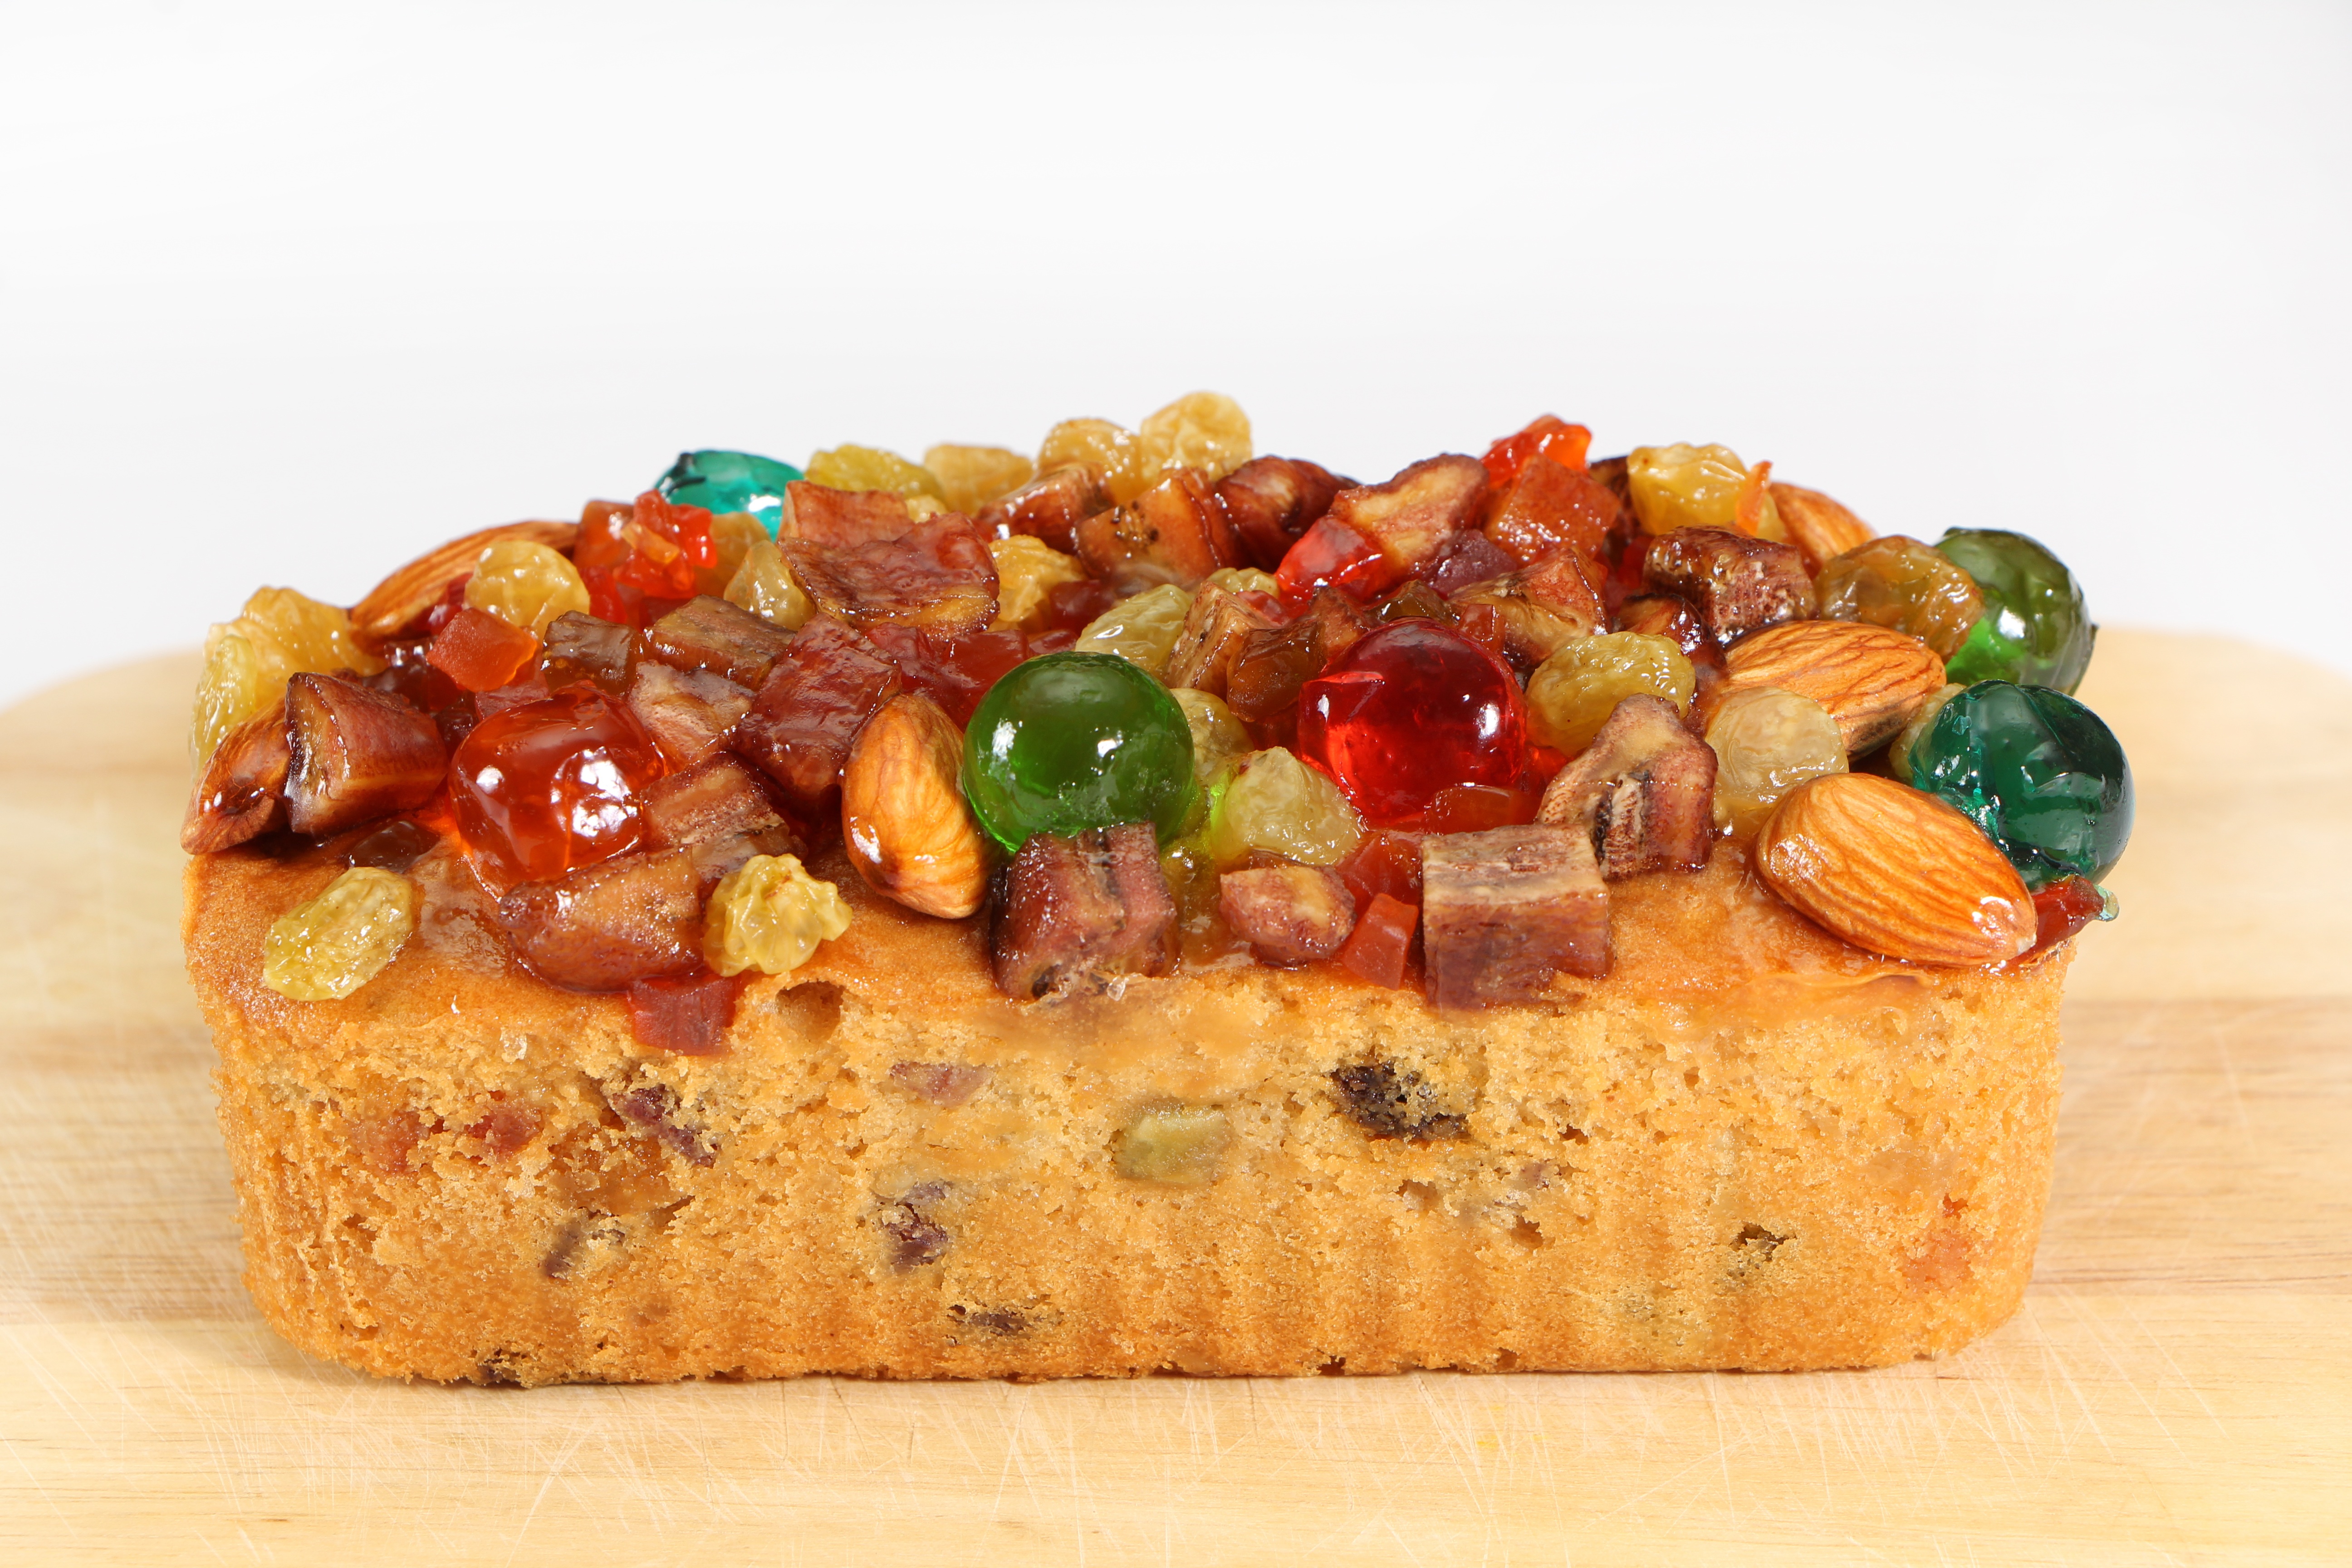
plant, fruit, dish, food, cooking, produce, breakfast, baking, dessert, eat, delicious, cake, bread, bakery, sweets, make food, fruit cake, mixed fruits, mixed fruit cake